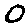
Label: 0